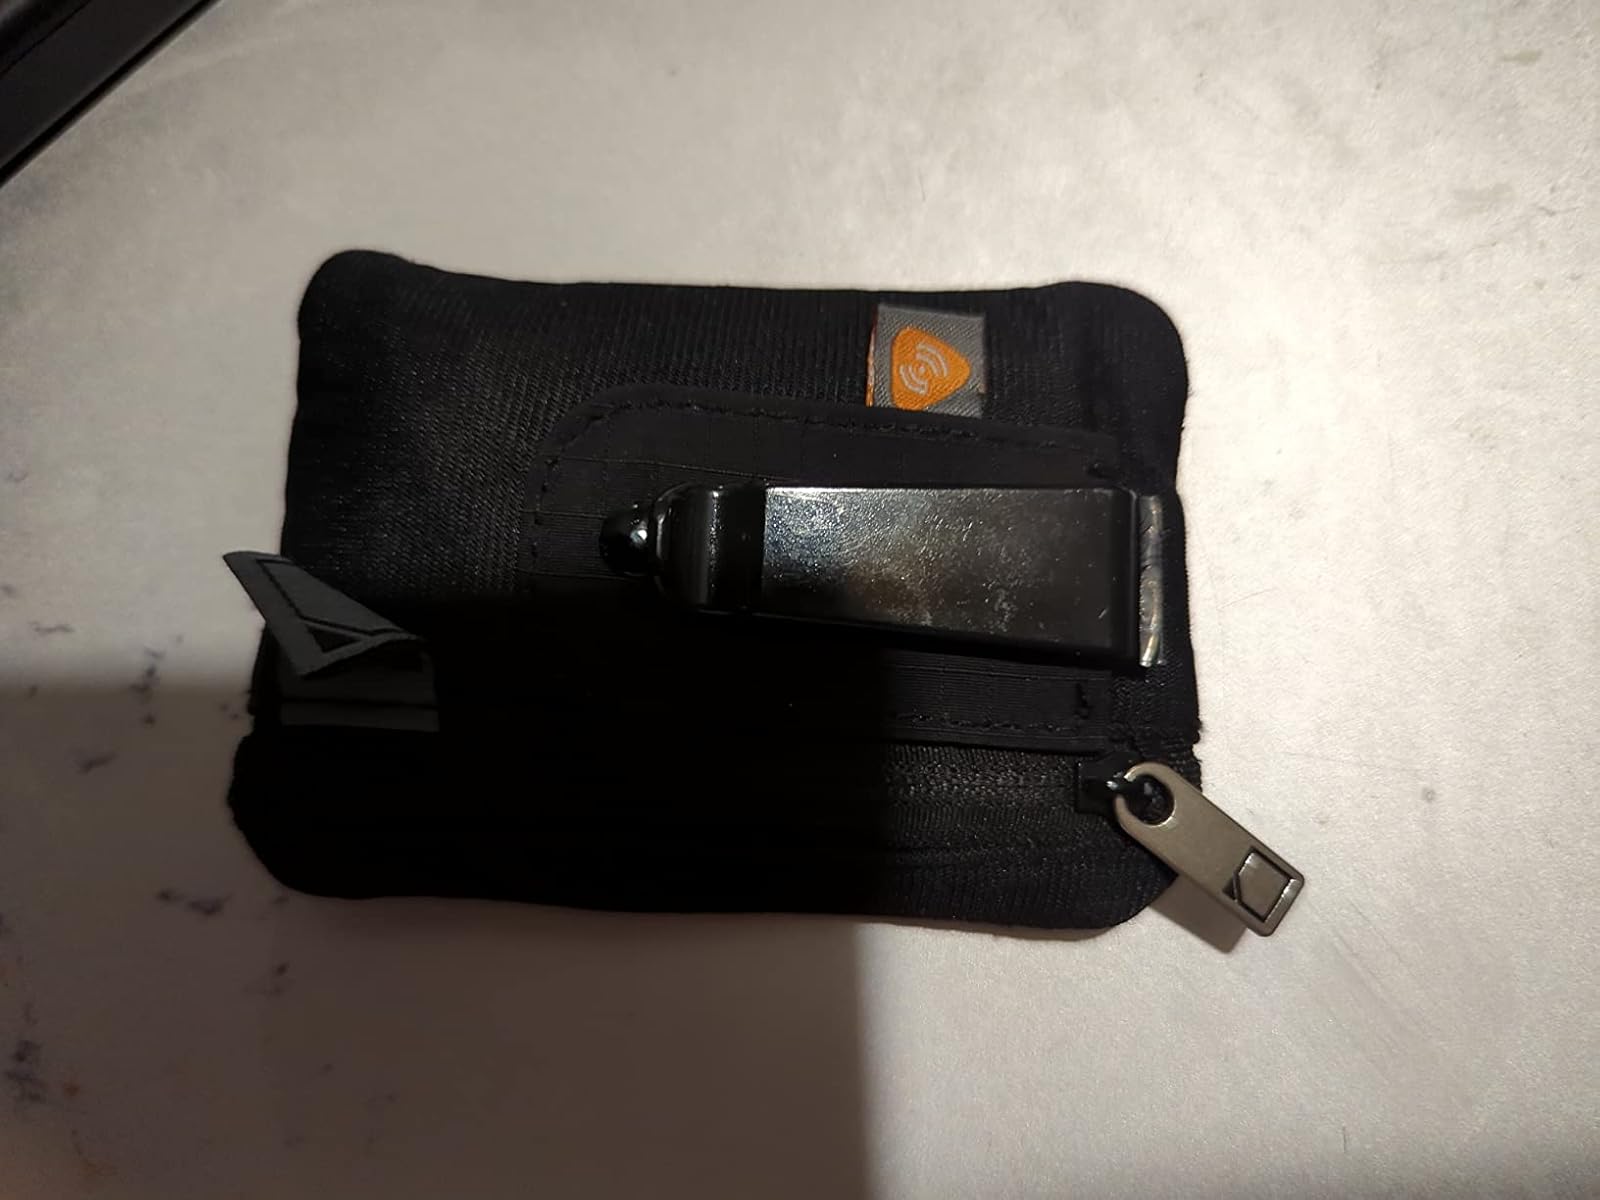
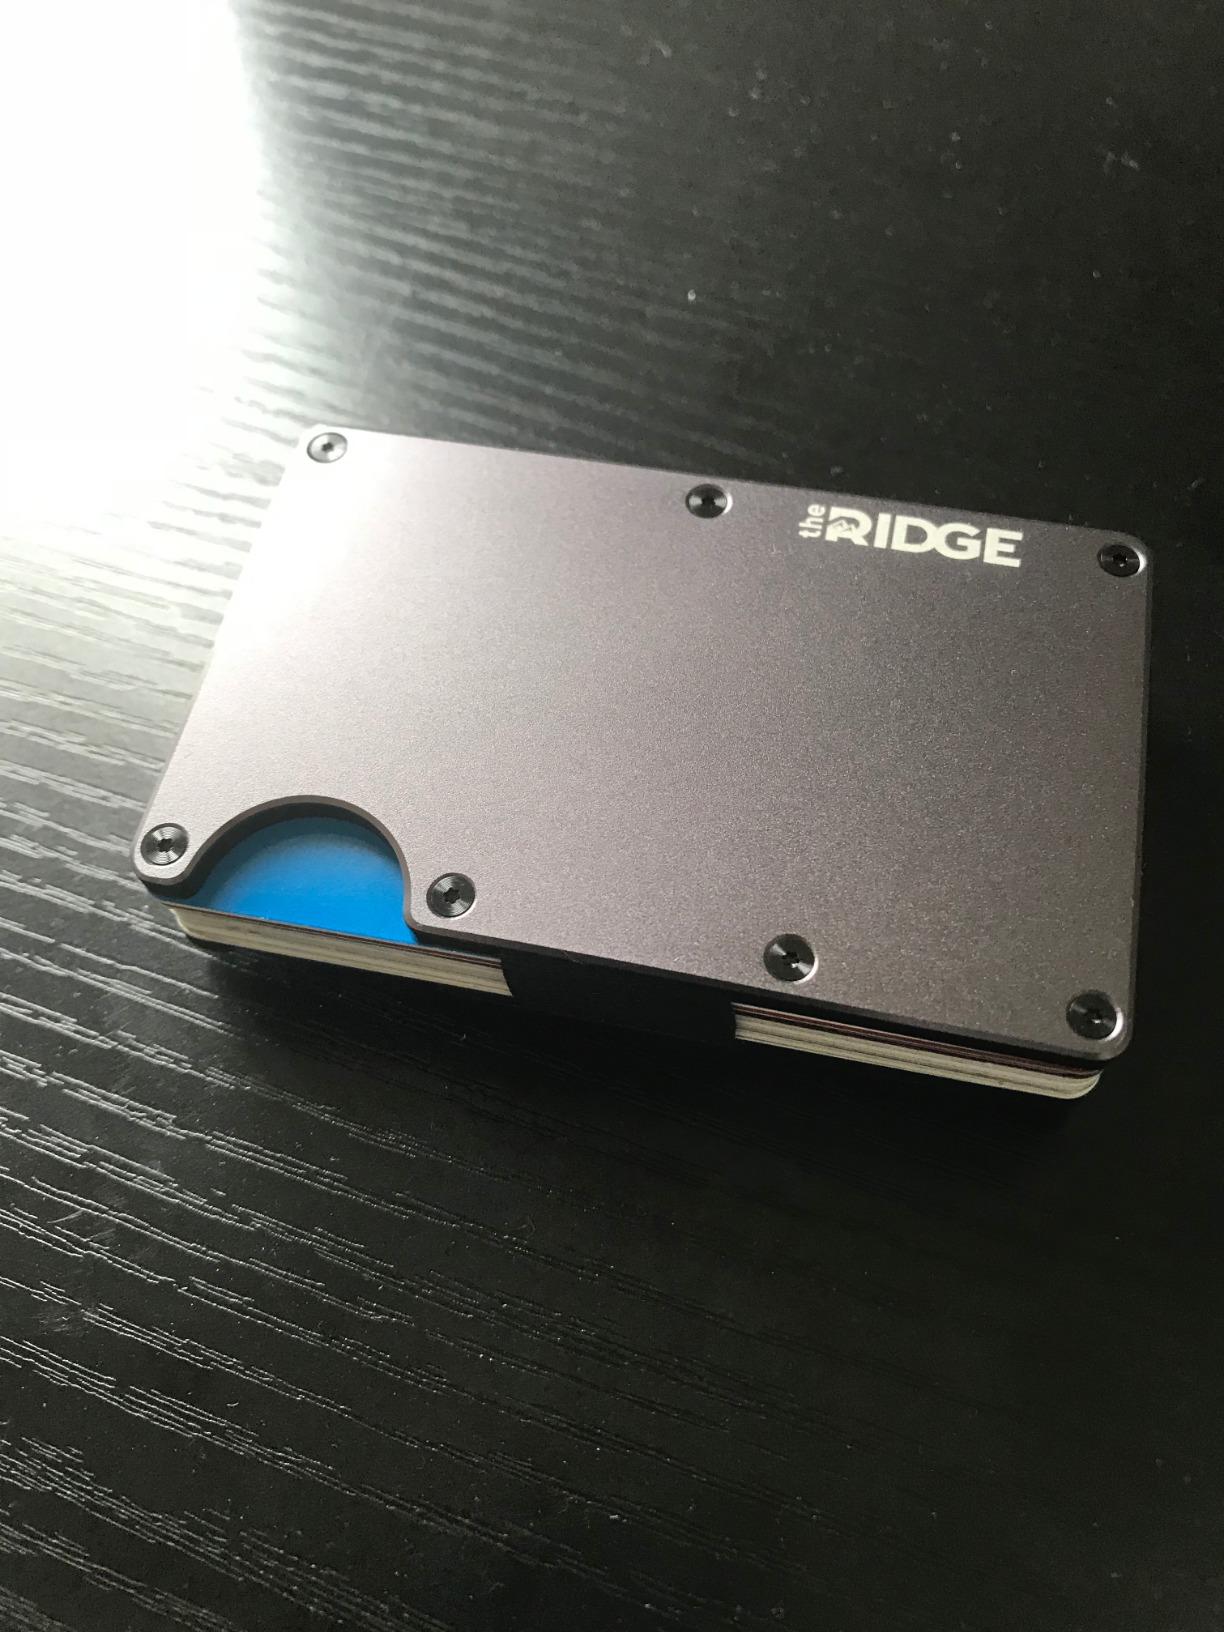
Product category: accessories_wallet
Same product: no